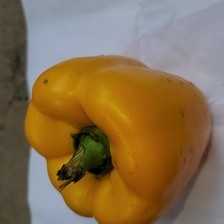
Label: capsicum